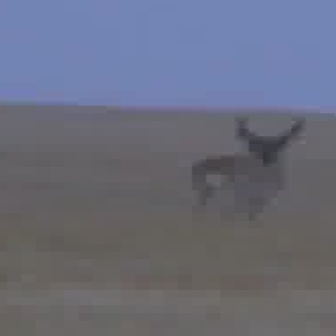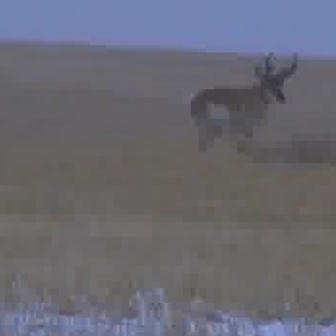
  Please identify the target specified by the bounding box [183,114,300,231] in the first image and locate it in the second image. Return the coordinates in [x_min,y_min,x_max,y_max] format.
Answer: [185,49,297,161]